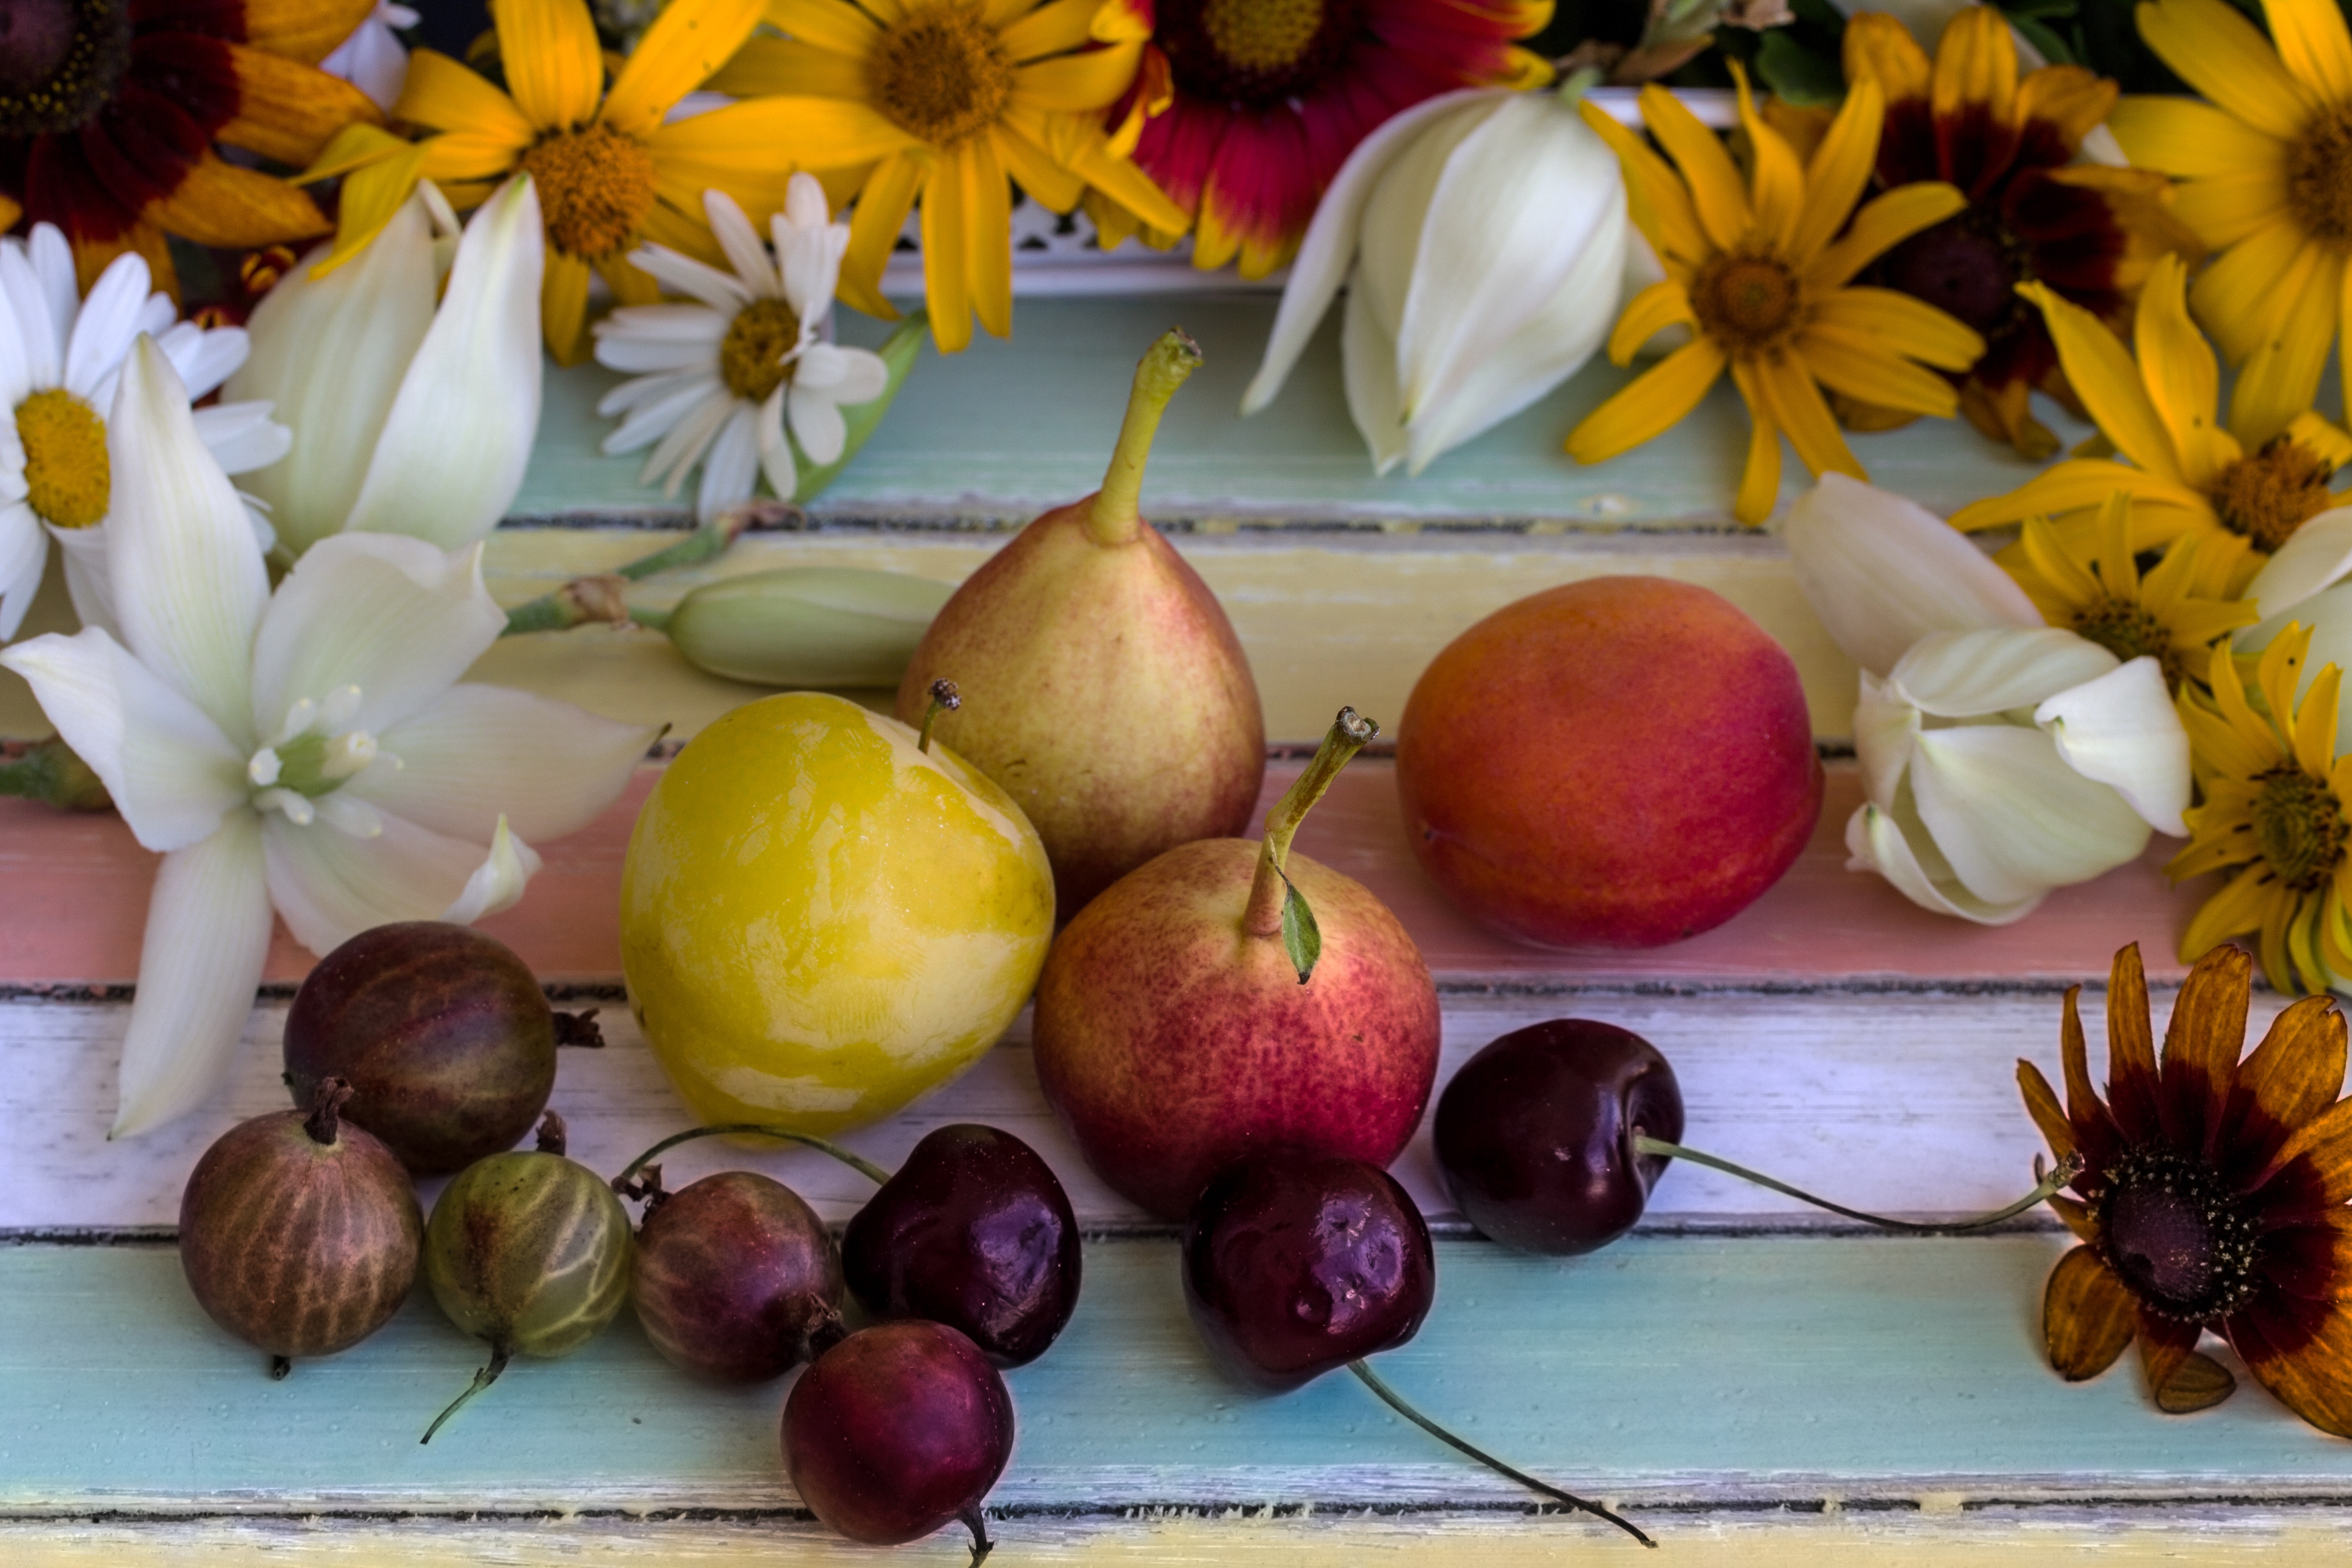
plant, fruit, flower, food, produce, still life, painting, flowers, pears, fruits, flowering plant, still life photography, land plant